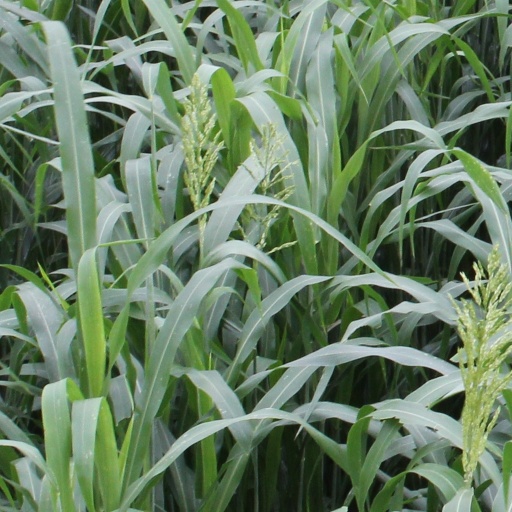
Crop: sorghum